Describe the emotion expressed in this image:  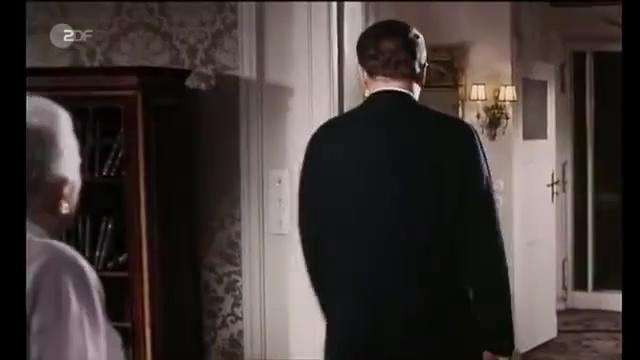
This person displays Pain, valence and arousal with low intensity.